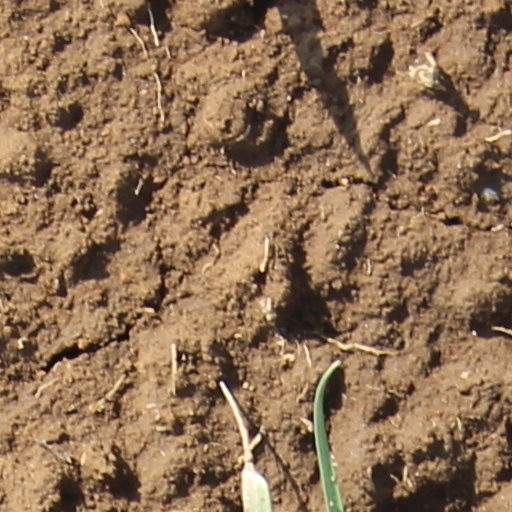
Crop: wheat